Gorton government

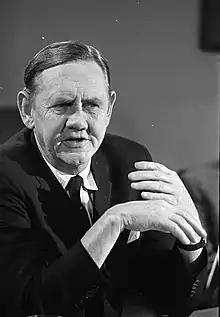
Gorton in 1970.

The Gorton government increased funding for the arts, setting up the Australian Council for the Arts, the Australian Film Development Corporation and the National Film and Television Training School. It passed legislation establishing equal pay for men and women and increased pensions, allowances and education scholarships, as well as providing free health care to 250,000 of the nation's poor (but not universal health care).